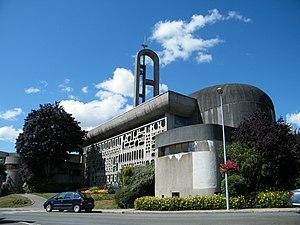
Fourcamont, Seine-Maritime, France, église Saint-Martin par Othello Zavaroni
Otello Zavaroni est un architecte français.